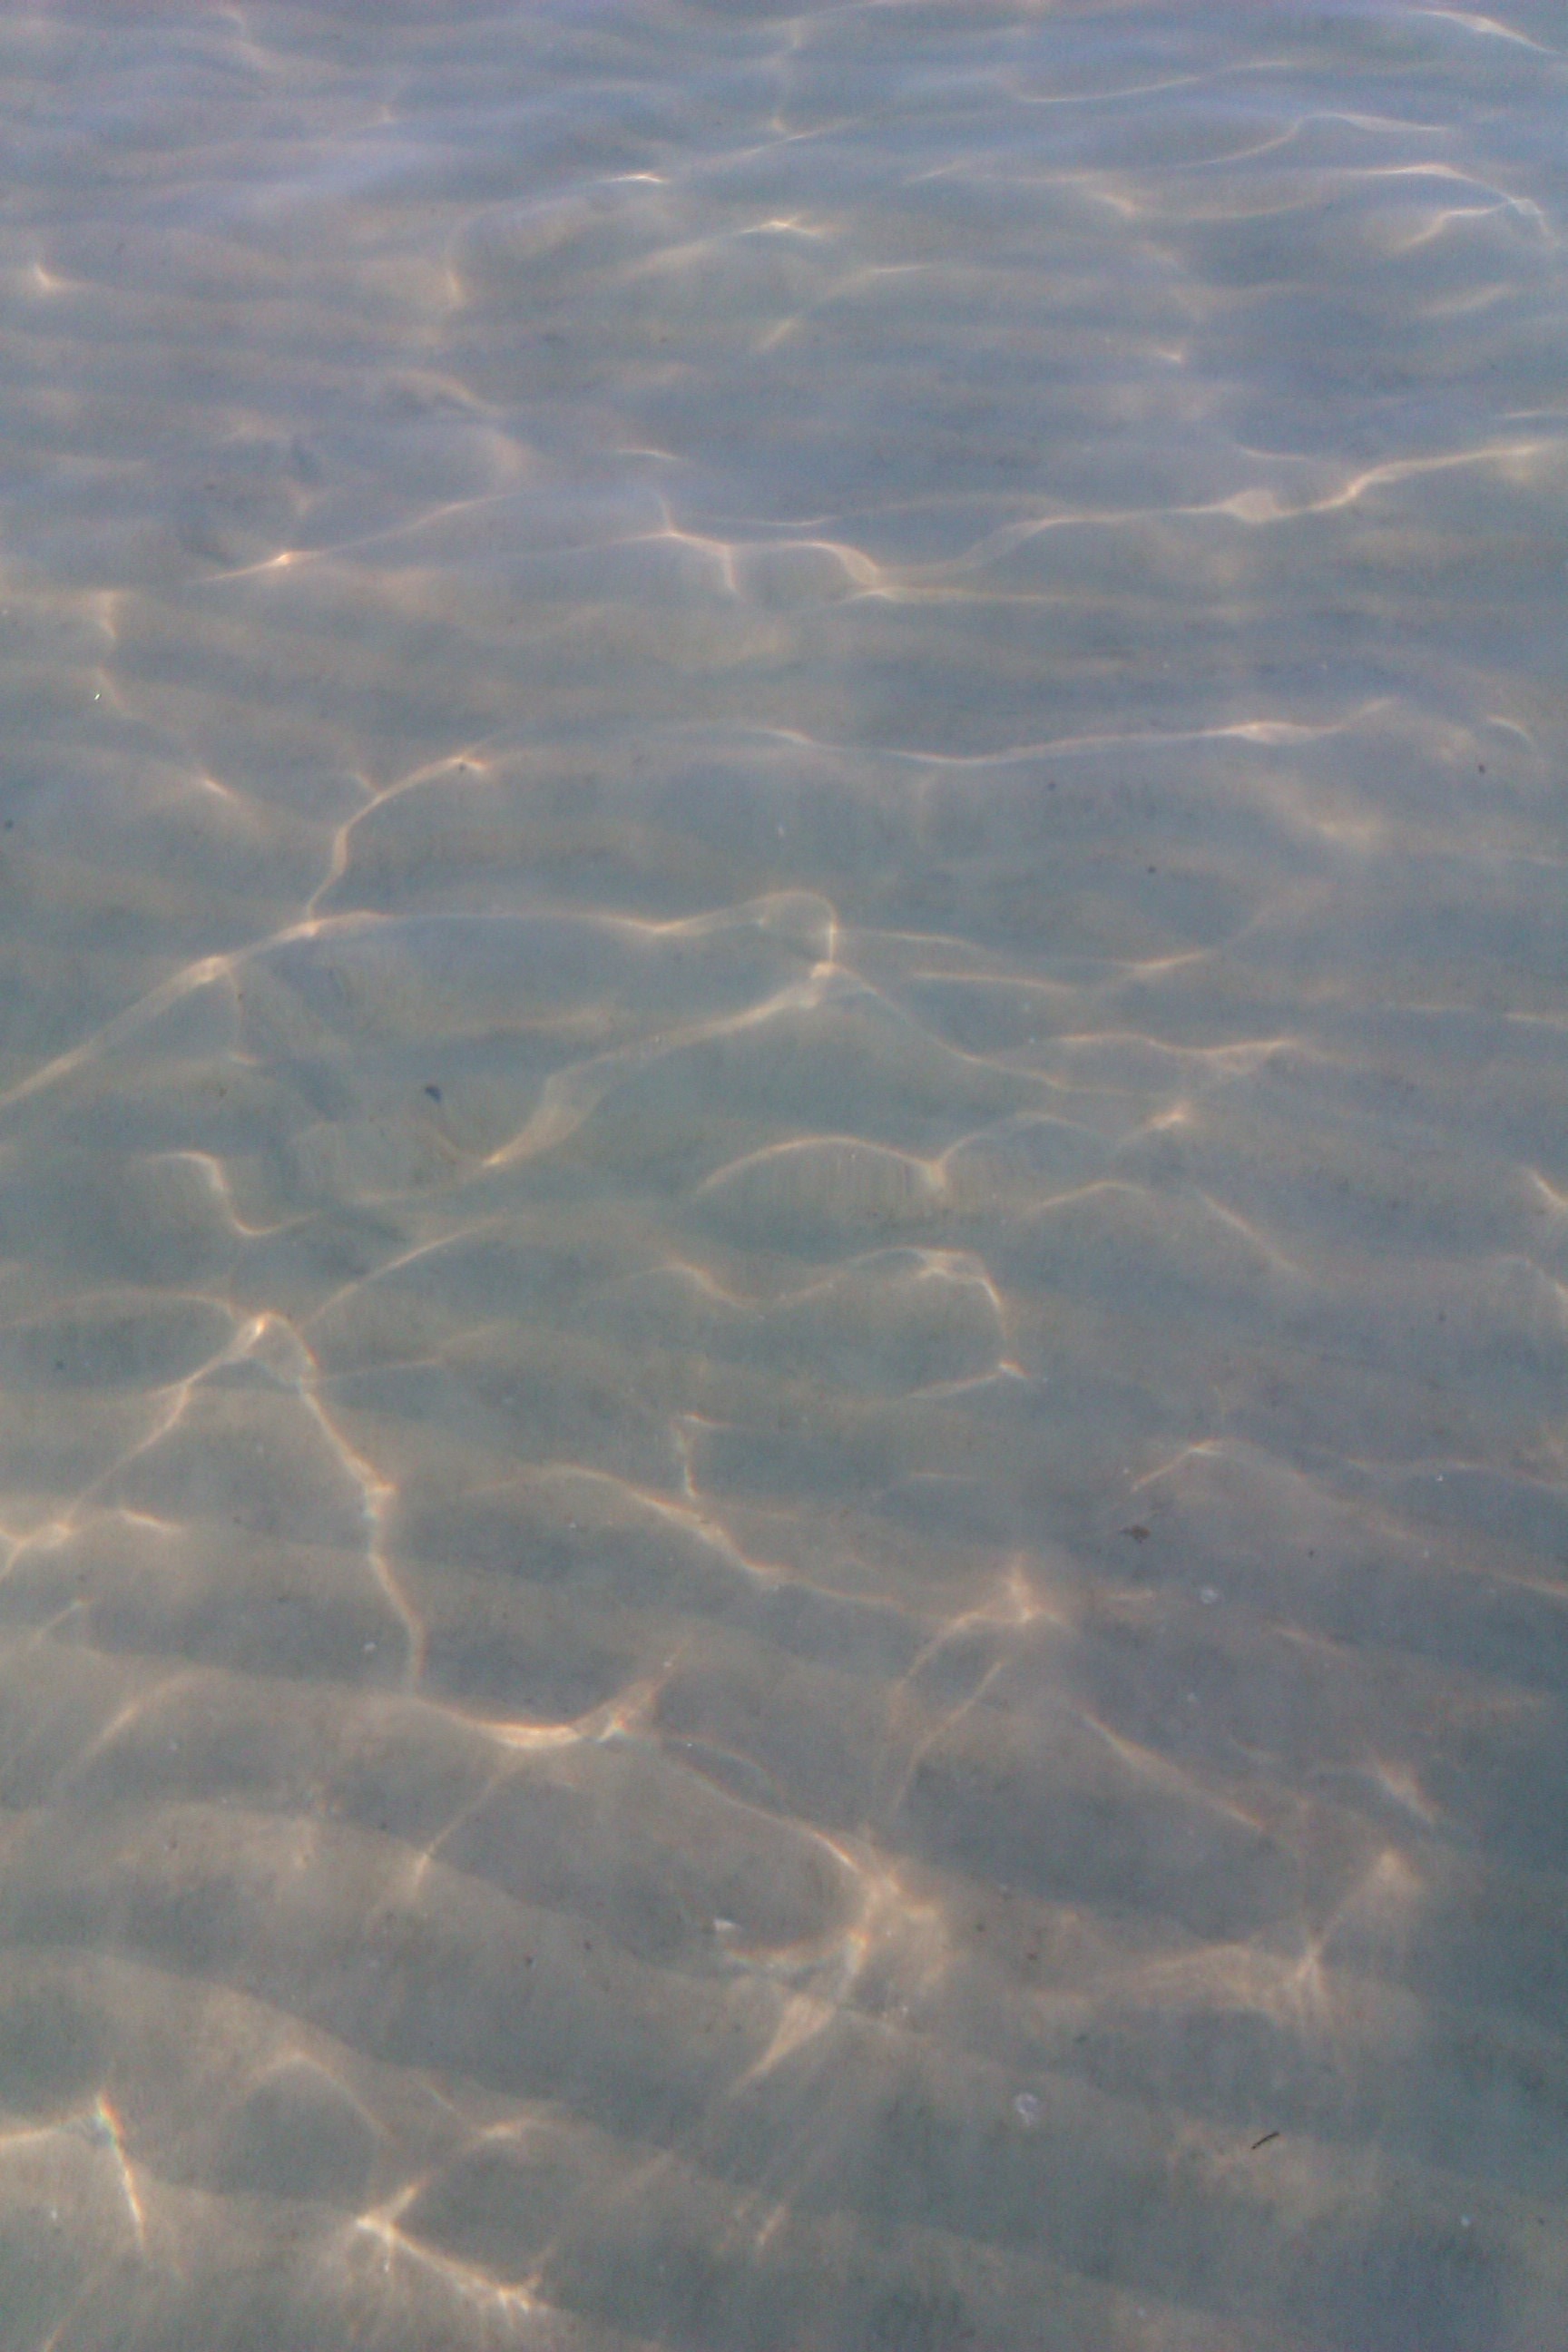
sea, coast, sand, ocean, horizon, cloud, sky, sunlight, shore, wave, reflection, body of water, great, greece, mudflat, thassos, wind wave